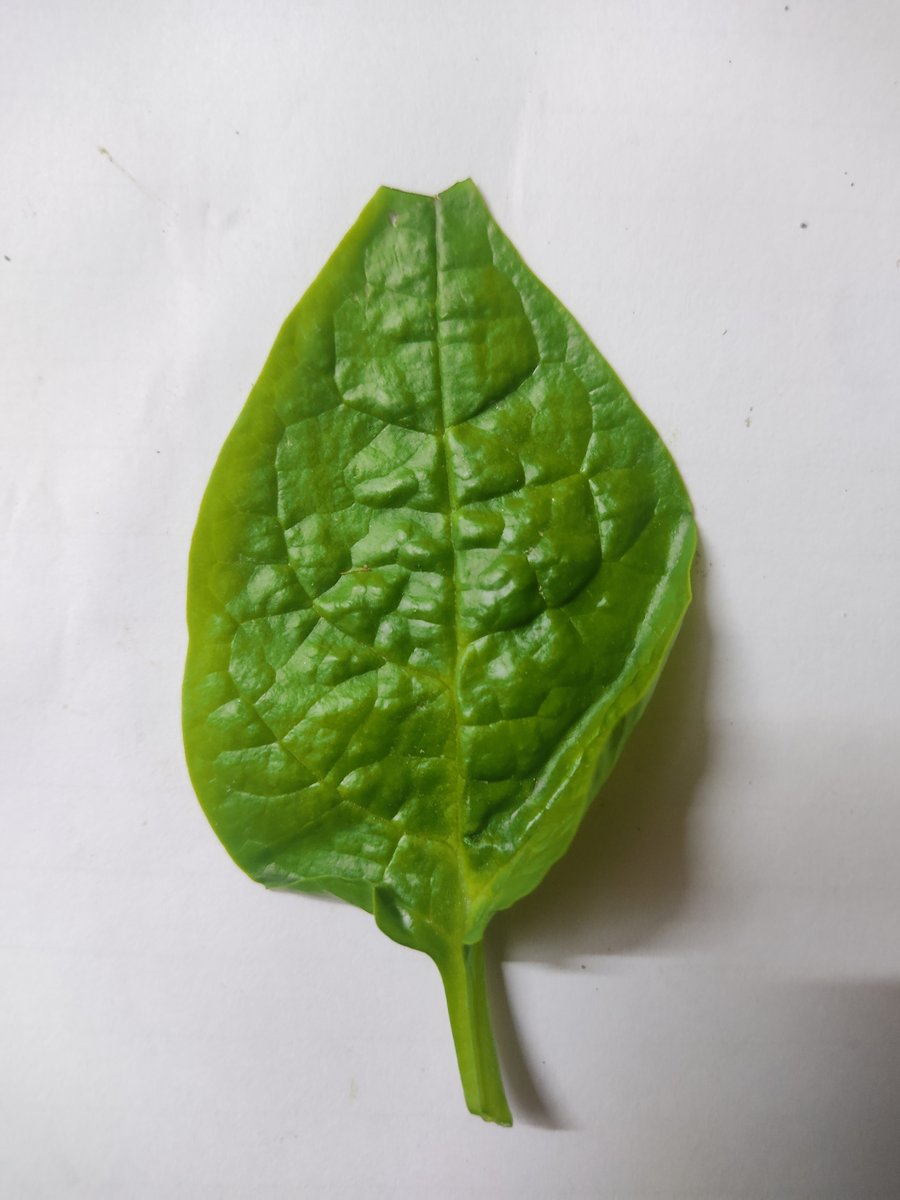
Label: Healthy-Leaf